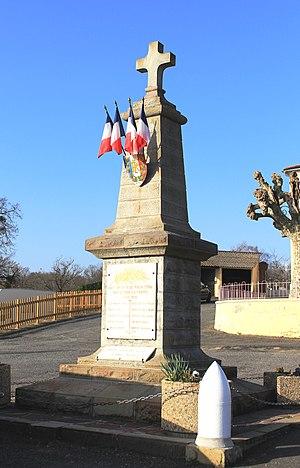
Monument aux morts de Pouyastruc (Hautes-Pyrénées)
Pouyastruc est une commune française située dans le département des Hautes-Pyrénées, en région Occitanie.
Les monuments aux morts de la guerre 1914-1918 peuvent être surmontés d'éléments symbolisant :